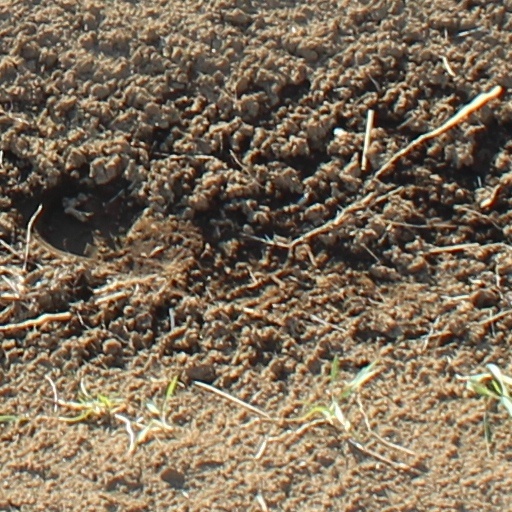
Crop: wheat